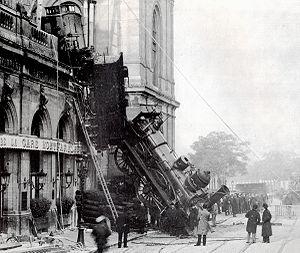
La négligence est un concept légal habituellement employé par un tribunal pour obtenir des dommages-intérêts dans le cas d'accidents et de blessures ou séquelles sur la santé, et depuis peu en cas de dommage environnemental.
Présentation chronologique, par date, d'évènements historiques de la ville de Paris la capitale de la France.
L'accident de la gare Montparnasse est un accident ferroviaire français survenu le 22 octobre 1895 à la gare de Paris-Montparnasse, lors de l'arrivée du train express nᵒ 56 desservant la ligne de Paris à Granville. Il provoque un décès et de nombreux dégâts matériels ; son caractère spectaculaire en fait l'un des accidents ferroviaires les plus connus de l'histoire des chemins de fer français.